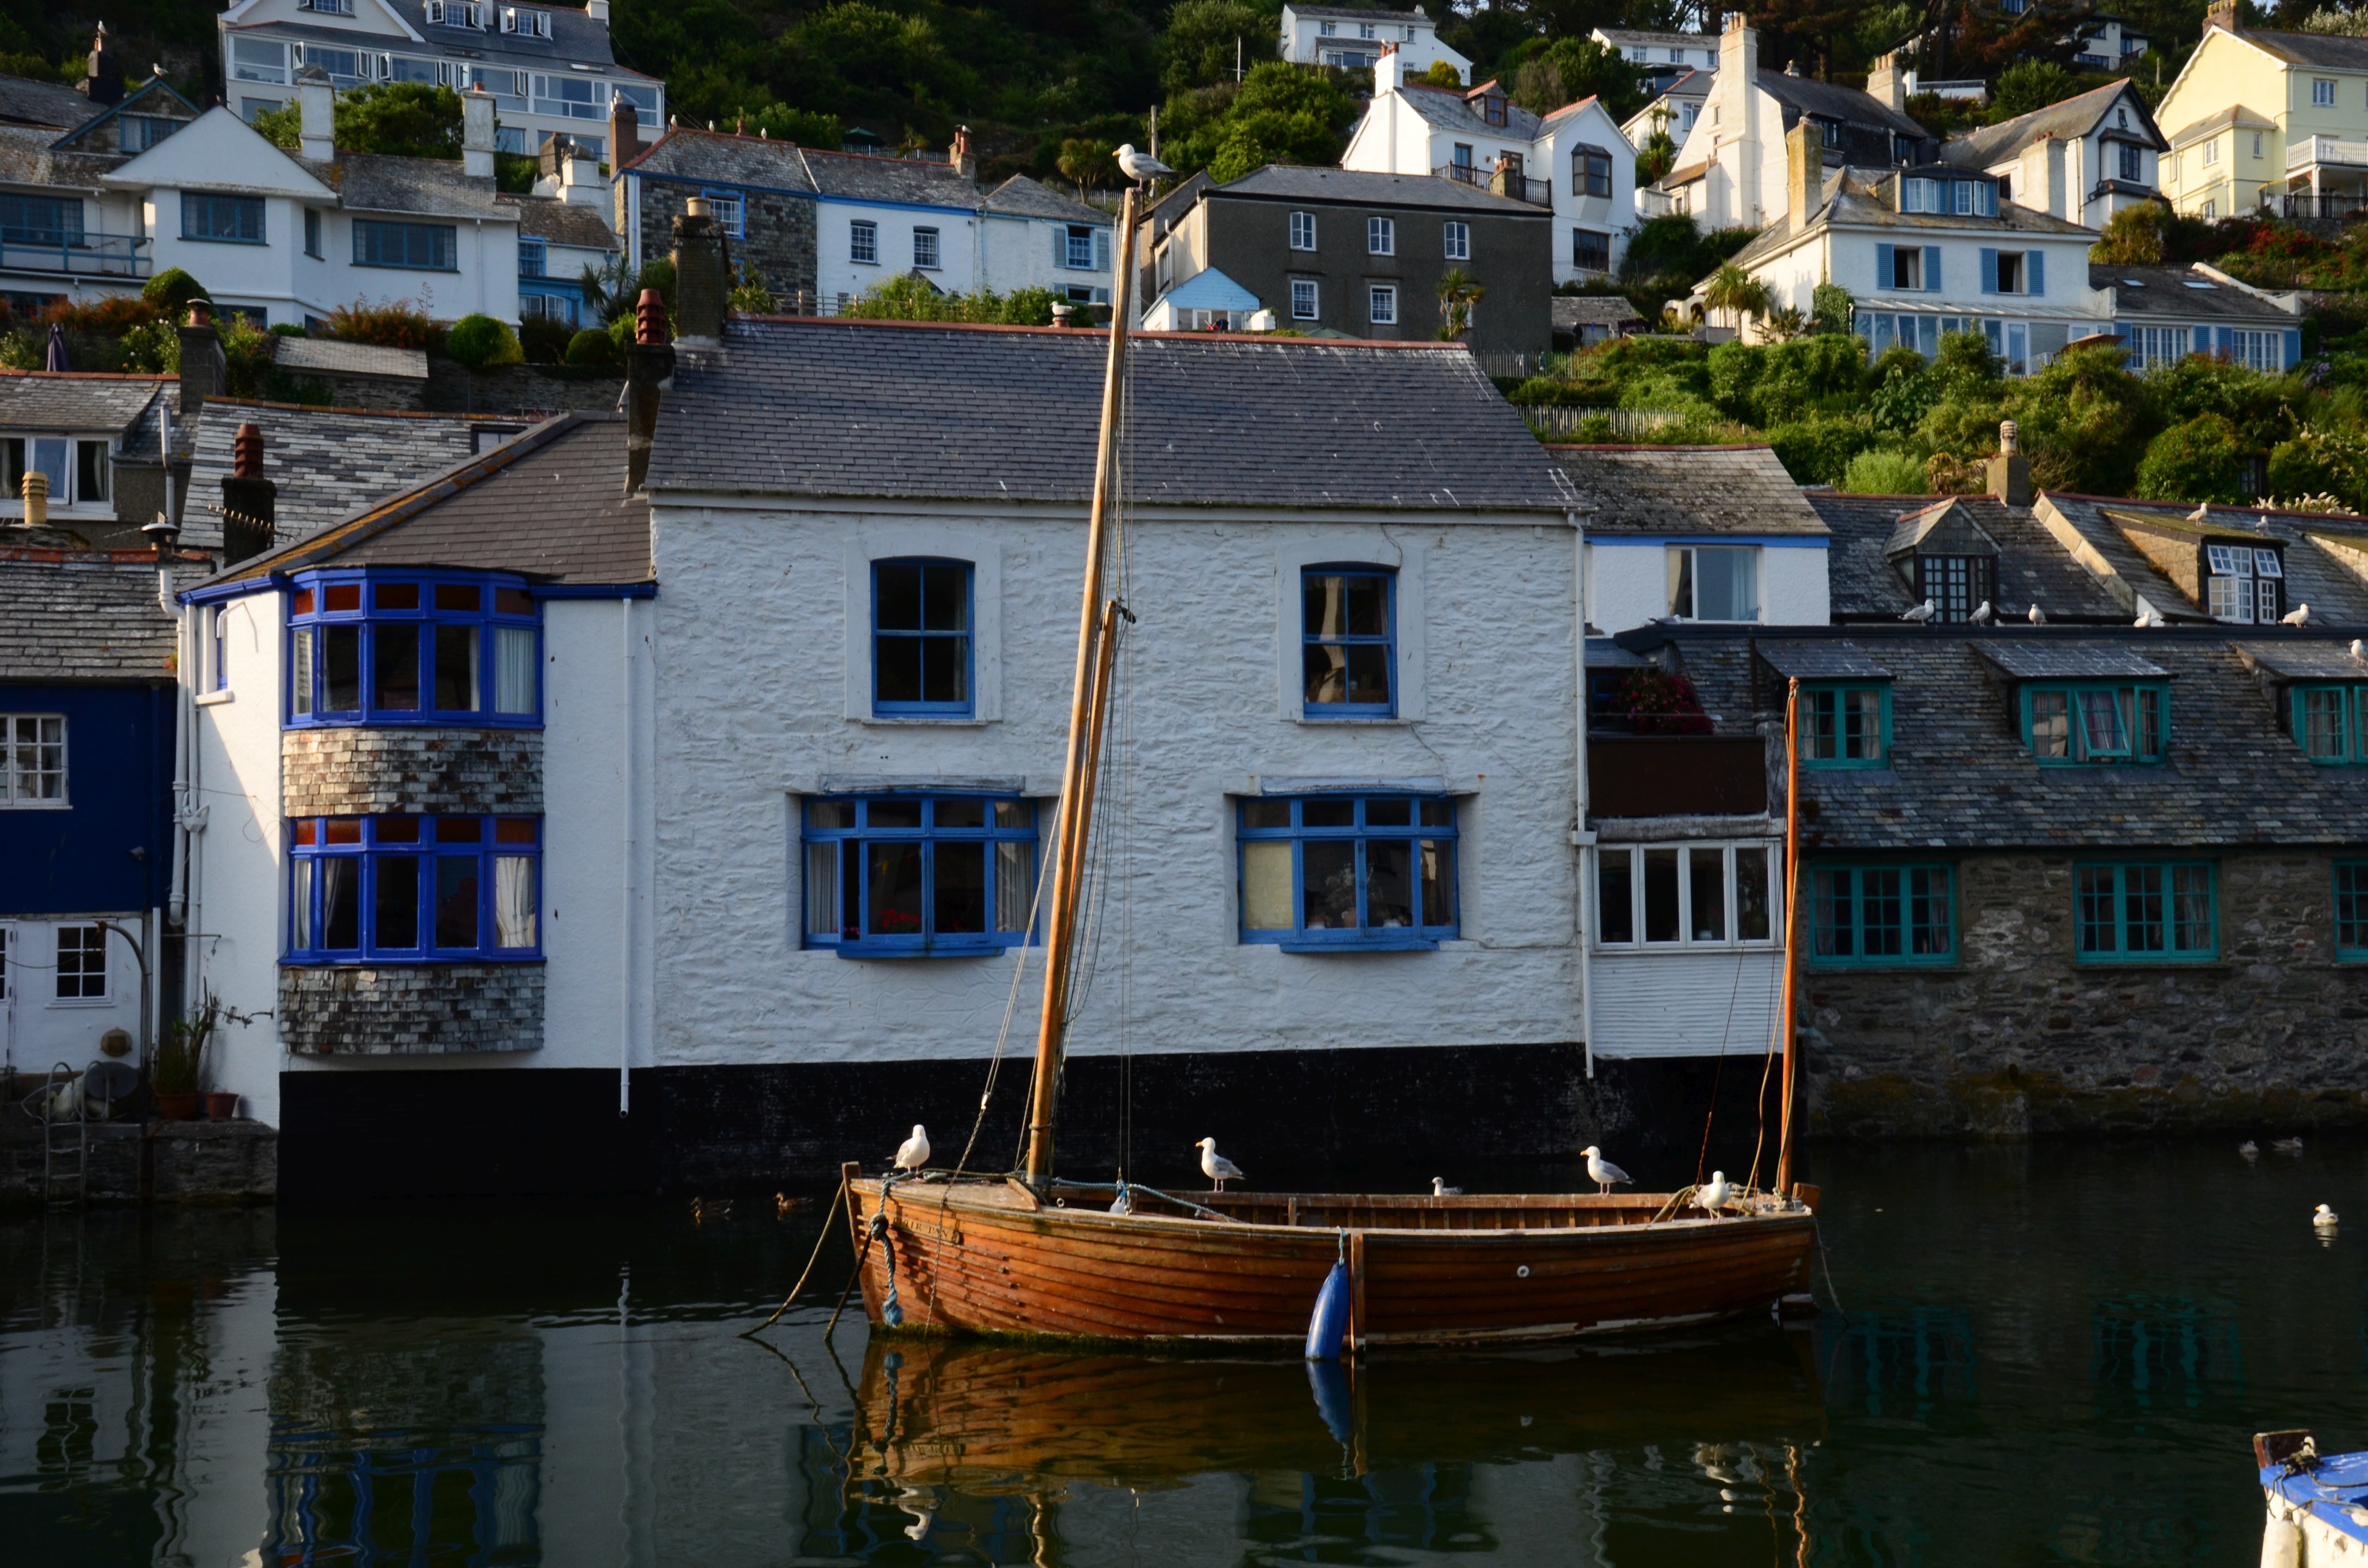
water, boat, house, town, canal, vacation, boot, reflection, vehicle, romance, romantic, port, tourism, waterway, fishing boat, fishing port, fishing vessel